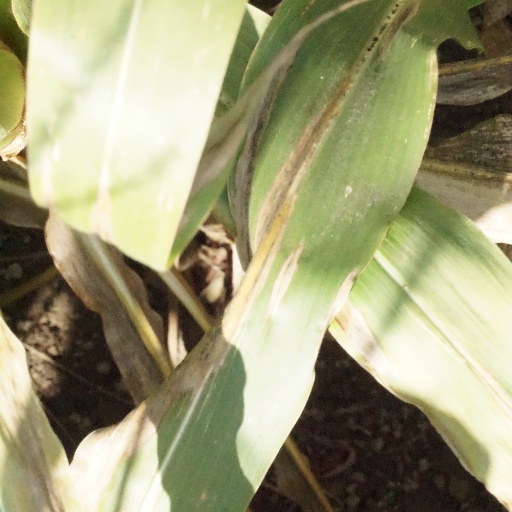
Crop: maize; corn